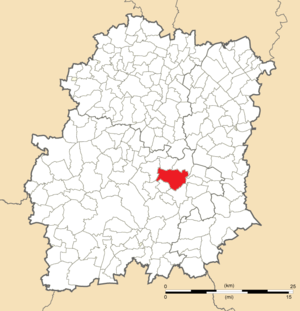
Carte de position de Cerny en Essonne (91)
Cerny est une commune française située à quarante-deux kilomètres au sud de Paris dans le département de l'Essonne en région Île-de-France.